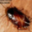
Label: cockroach